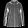
Label: Coat